Lotus Flower (song)

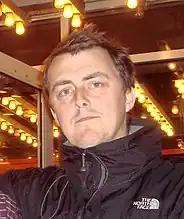

Radiohead released a music video for "Lotus Flower" on their YouTube channel on February 18, 2011. It was directed by Garth Jennings and choreographed by Wayne McGregor, and features black-and-white footage of Yorke dancing erratically. Yorke said: